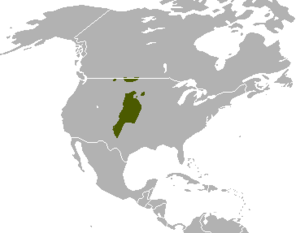
Vulpes est un genre de mammifère carnivores de la famille des canidés qui regroupe des animaux appelés renards. Ce genre a été créé en 1775 par Just Leopold Frisch.